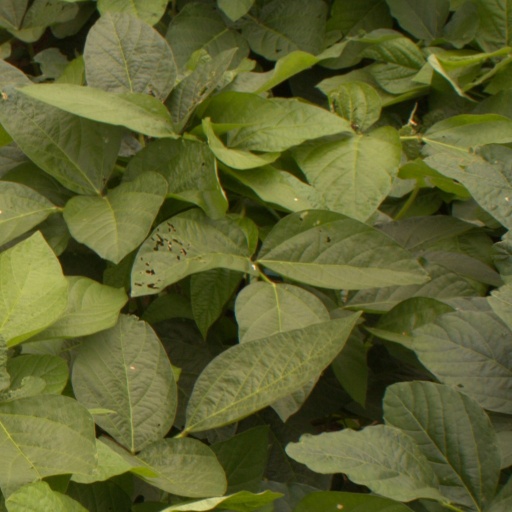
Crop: soybean